Snøhvit

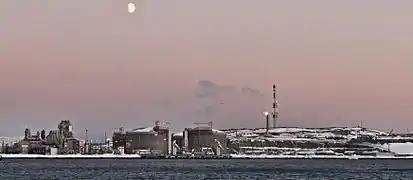
LNG Gas terminal Melkøya

Snøhvit "" is the name of a natural gas field in the Norwegian Sea, situated northwest of Hammerfest, Norway. The northern part of the Norwegian Sea is often described as the Barents Sea by offshore petroleum companies. "Snøhvit" is also the name of a development of "Snøhvit" and the two neighbouring natural gas fields "Albatross" and "Askeladden". Estimated recoverable reserves are 193 billion cubic metres of natural gas, of condensate (light oil), and 5.1 million tonnes of natural gas liquids (NGL). The development comprises 21 wells. The Snøhvit development is operated by Equinor on behalf of six gas companies owning licenses: